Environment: lab
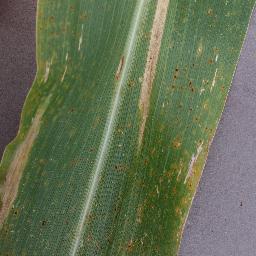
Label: northern_corn_leaf_blight